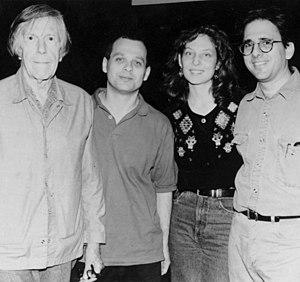
Julia Wolfe est une compositrice américaine, diplômée de l'université du Michigan.